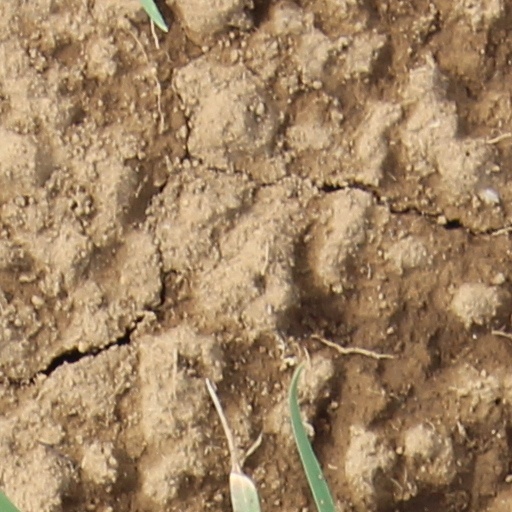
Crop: wheat